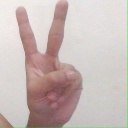
अक्षर: क